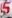
Number: 5